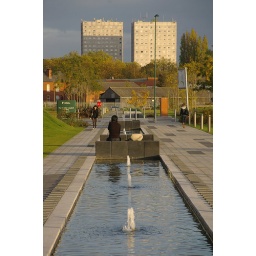
A girl sits on the stone benches by the Jubilee Campus fountain ponds.